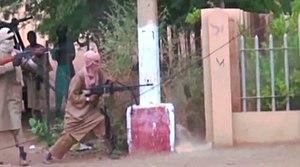
Djihadistes lors des combats à Gao, au Mali, contre le MNLA en juin 2012.
La première bataille de Gao a lieu du 26 au 28 juin 2012 lors de la guerre du Mali. Elle oppose les rebelles touaregs du MNLA aux djihadistes du MUJAO et d'AQMI pour le contrôle de la ville de Gao.